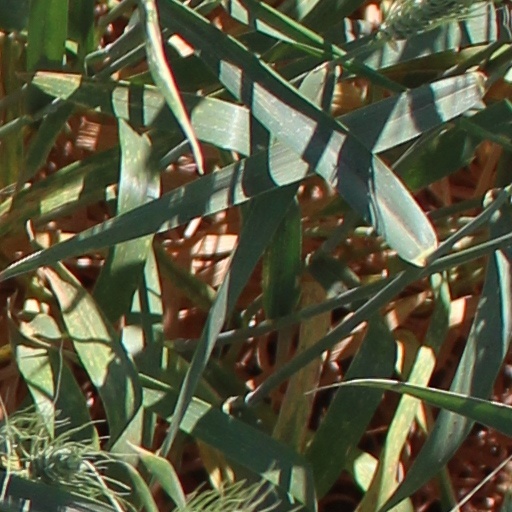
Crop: wheat